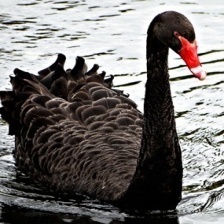
Species: BLACK SWAN
Scientific name: CYGNUS ATRATUS
ImageNet parent category: black_swan